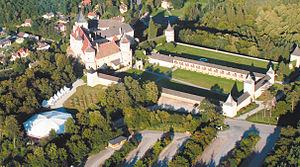
Sommernachtskomödie Rosenburg est le nom d'un festival de théâtre organisé chaque année dans le Waldviertel, en Basse-Autriche, dans lequel se jouent principalement des pièces de William Shakespeare. Le festival se déroule dans l'enceinte du château de Rosenburg, un château de la Renaissance situé à Rosenburg, dans le parc naturel de Kamptal.
Rosenburg-Mold est une commune autrichienne du district de Horn en Basse-Autriche.